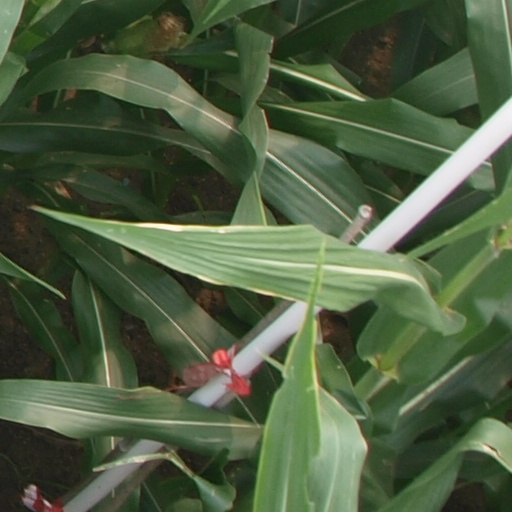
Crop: maize; corn